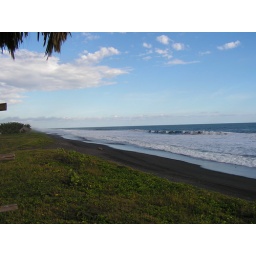
Late afternoon in MonteRico, Guatemala. This shows the &amp;quot;black&amp;quot; sand beach and the lovely Pacific Ocean in late afternoon.